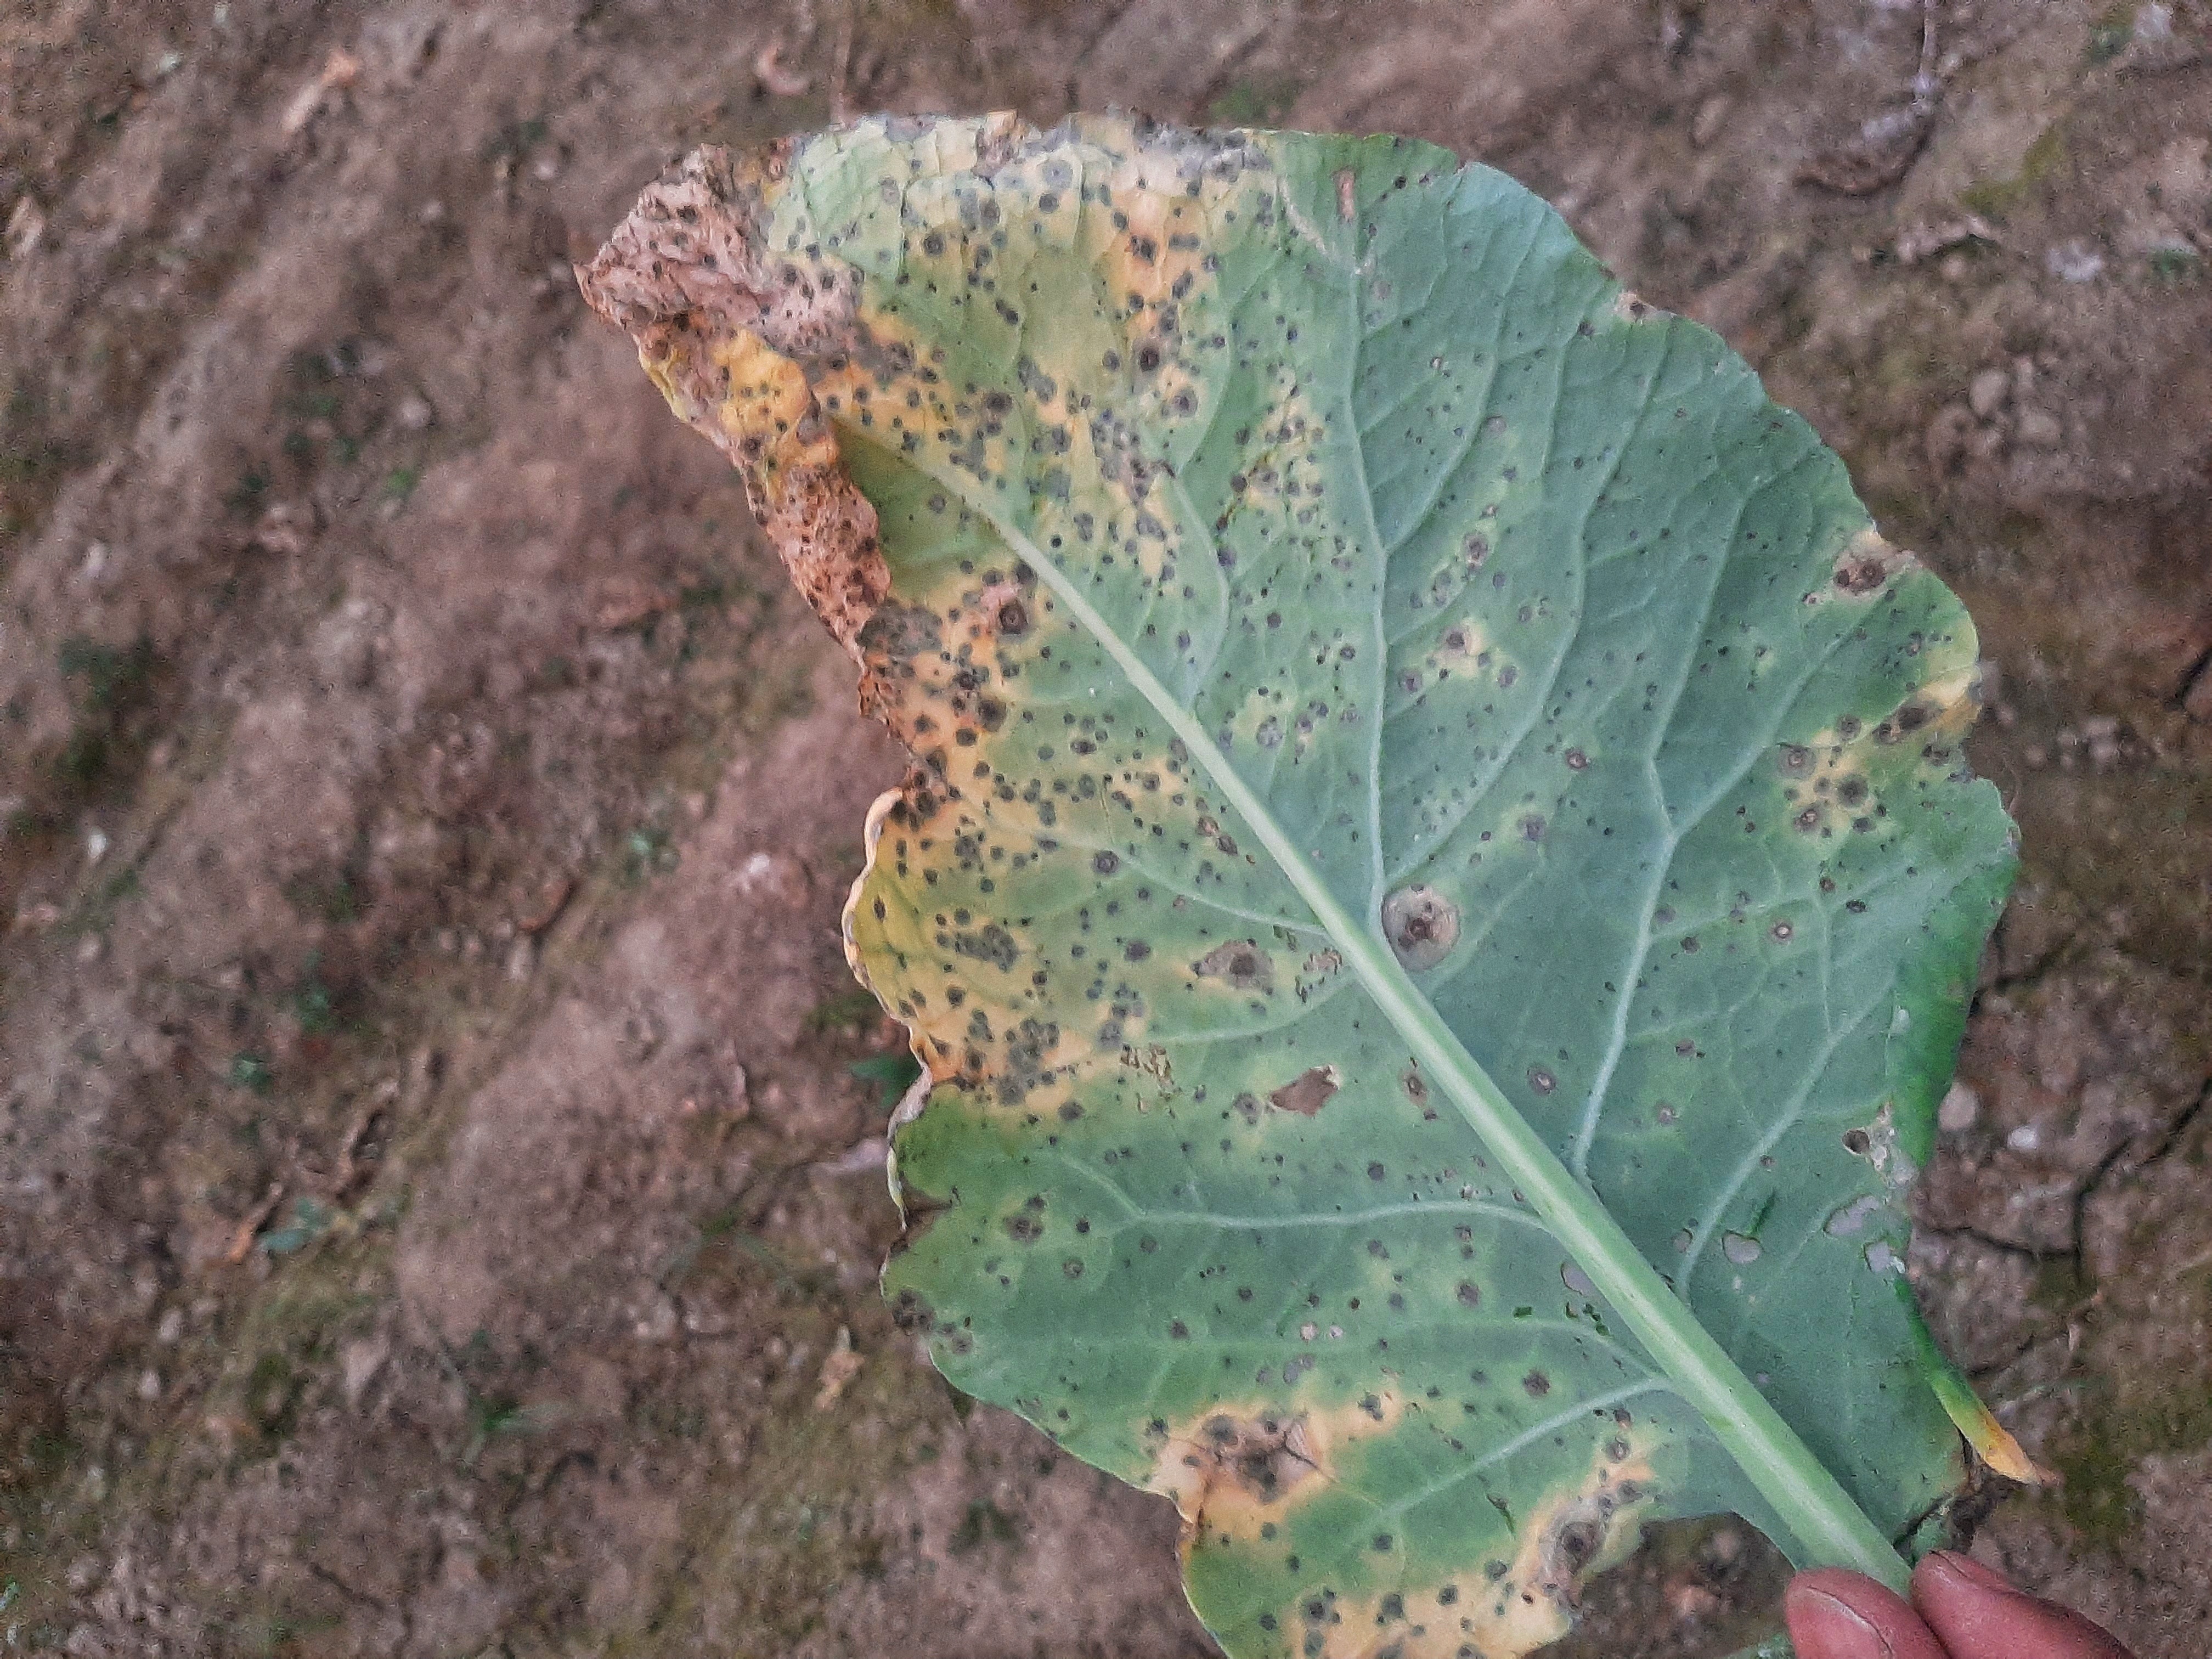
Label: Downy Mildew